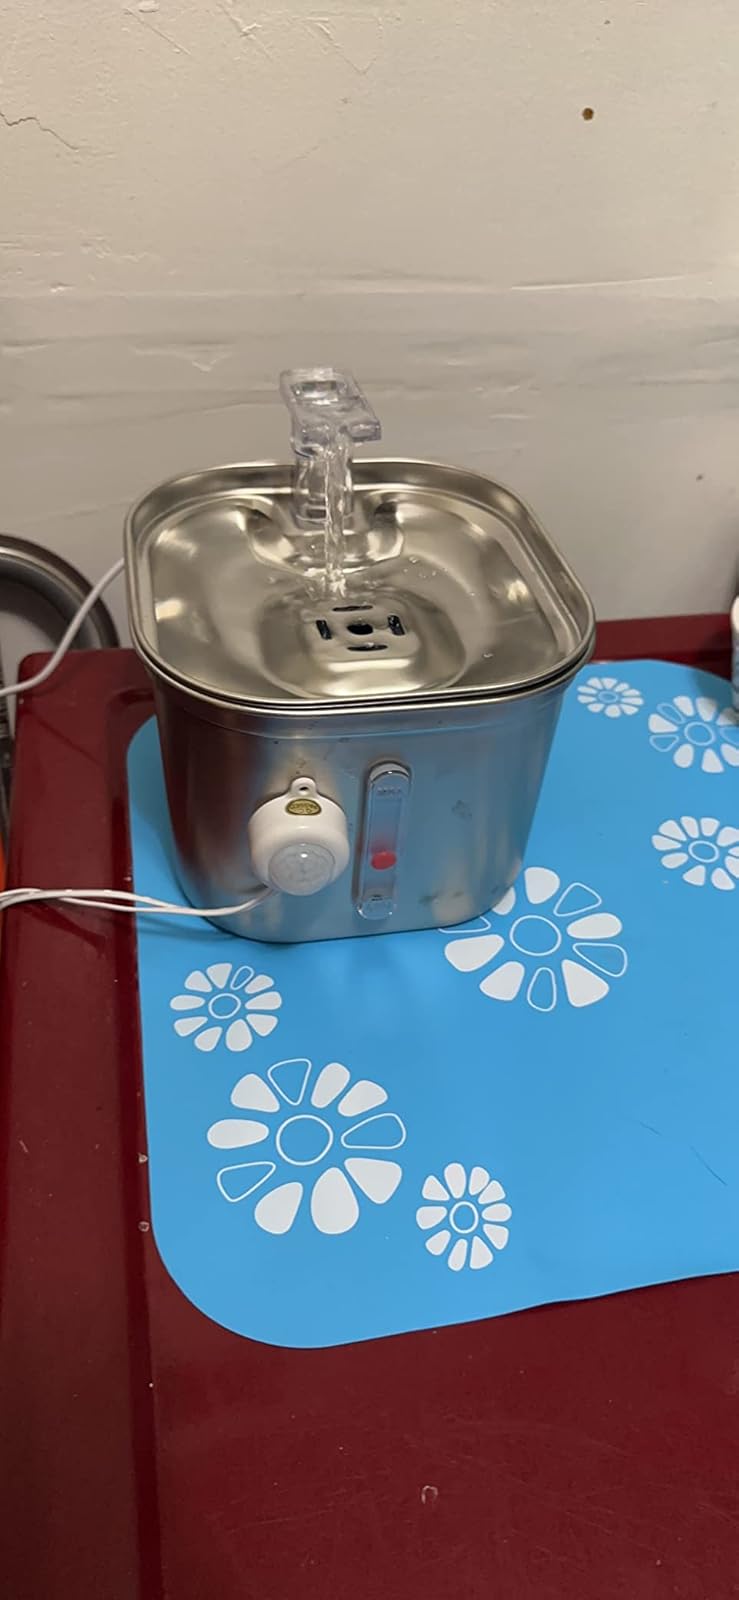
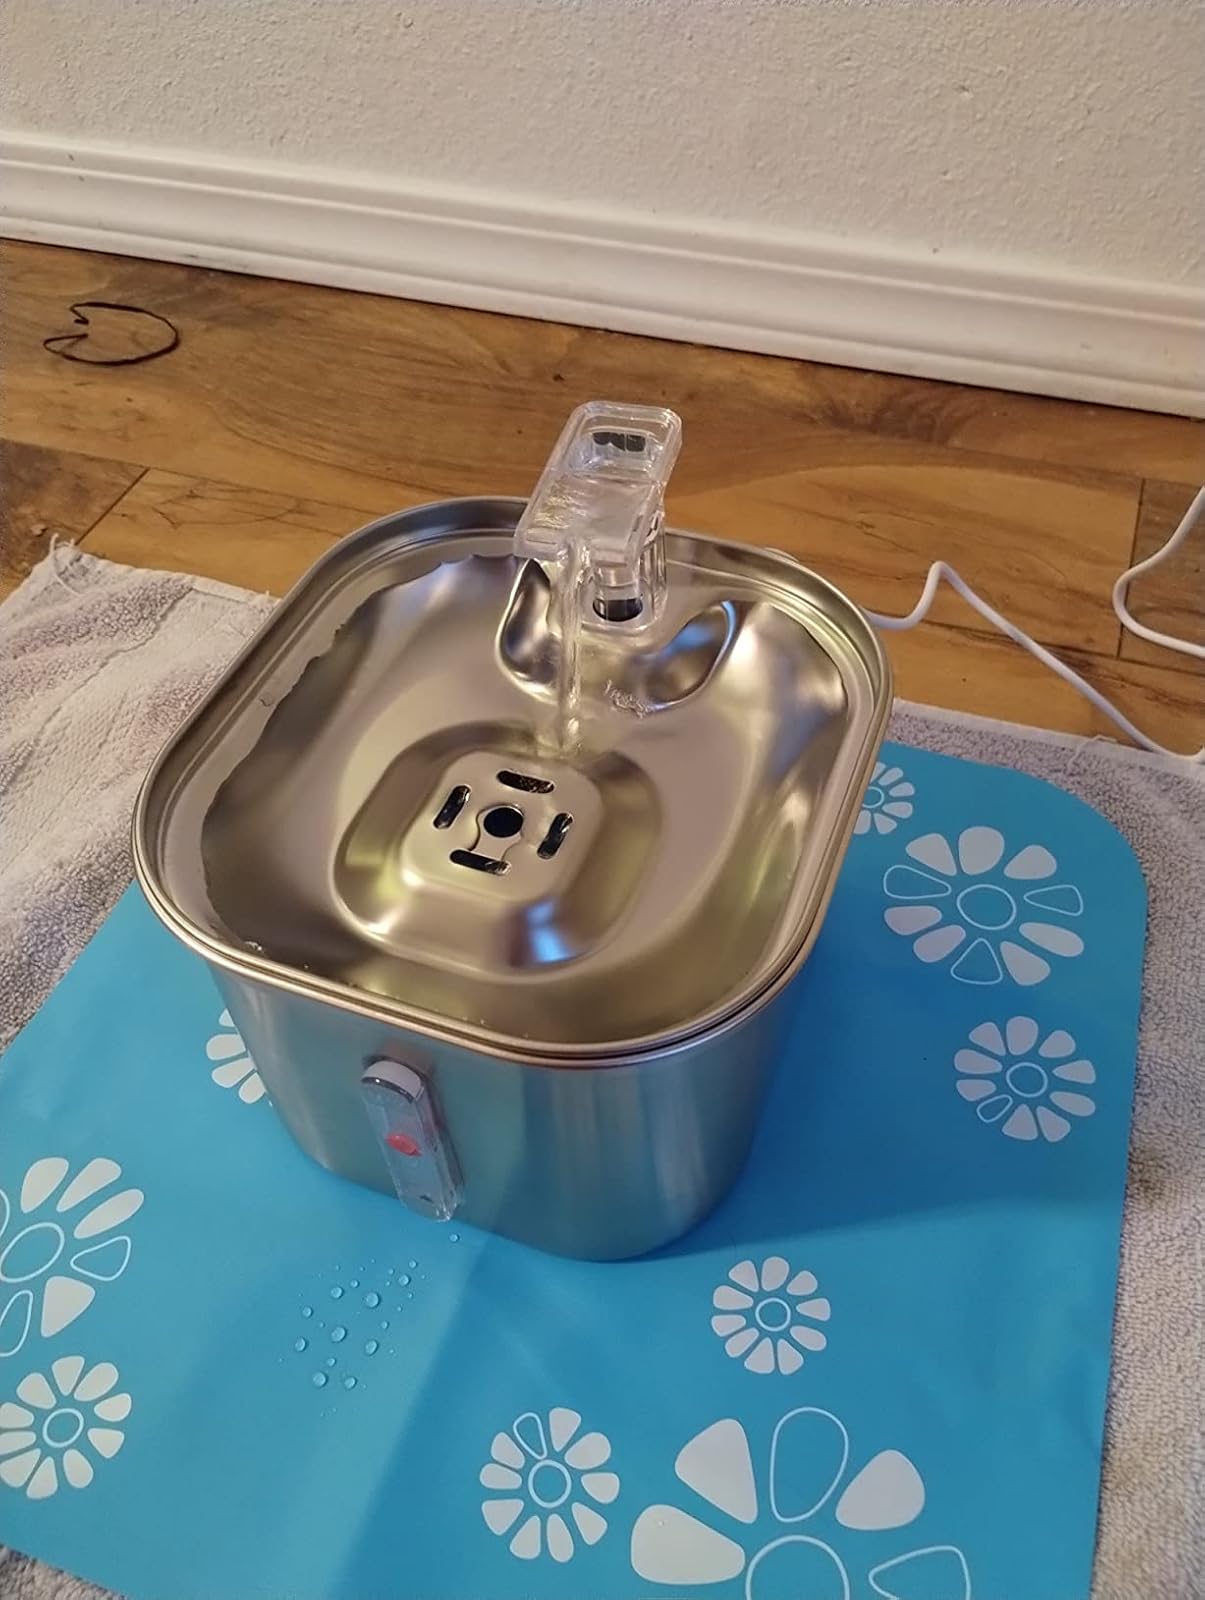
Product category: items_bowl
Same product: yes